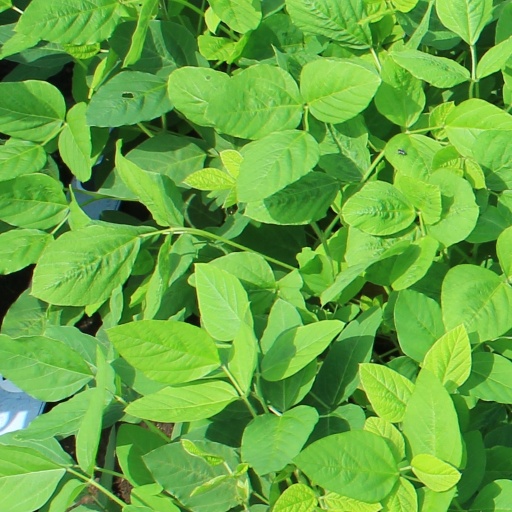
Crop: soybean